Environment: real
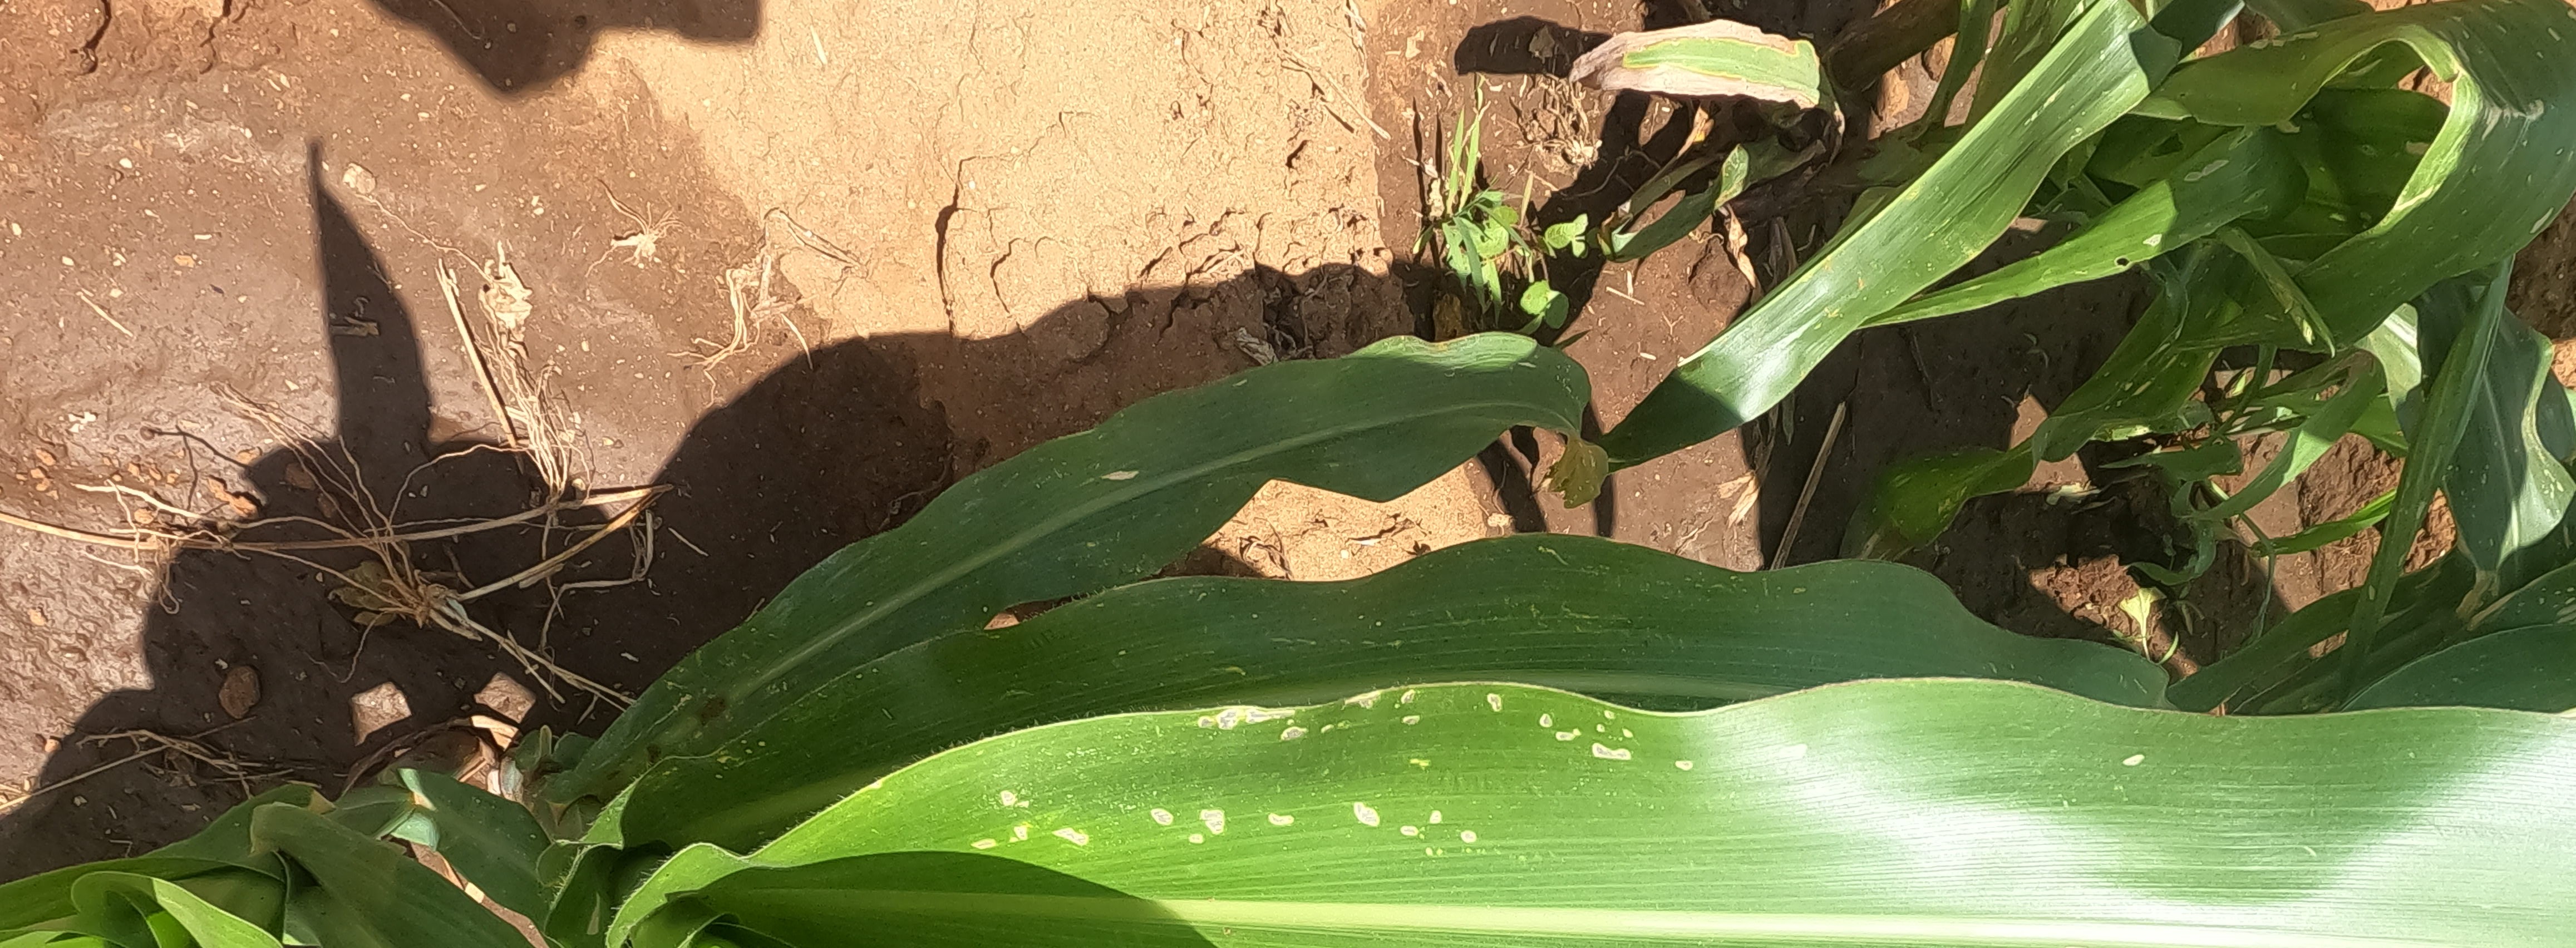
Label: fall_armyworm